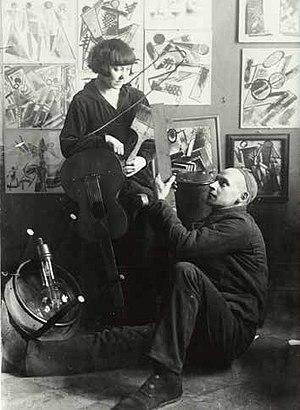
Varvara Fiodorovna Stepanova, née le 5 novembre 1894 à Kaunas et morte le 20 mai 1958 à Moscou, est une artiste russe peintre, dessinatrice, designer, poète, typographe et décoratrice de théâtre. Elle a signé sous les pseudonymes de Varst et Agarykh.